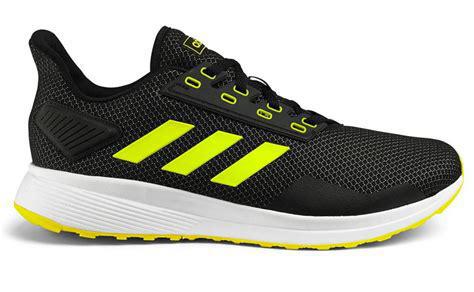
Brand: Adidas
Model: Duramo 9